Saitama (city)

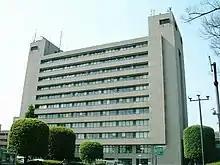
Saitama City Hall

The name "Saitama" originally comes from the of what is now the city of Gyōda in the northern part of what is now known as Saitama Prefecture. "Sakitama" has an ancient history and is mentioned in the famous 8th century poetry anthology . The pronunciation has changed from Sakitama to Saitama over the years.